Indianapolis

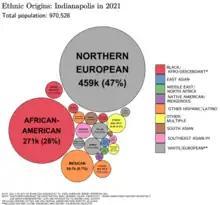
Ethnic origins in Indianapolis

More than 260 properties and historic districts are listed on the National Register of Historic Places in Marion County; most sites are located in Center Township, listed separately. This includes nine National Historic Landmarks: the Athenæum (Das Deutsche Haus), the Benjamin Harrison House, the Broad Ripple Park Carousel, Hinkle Fieldhouse, the Indiana World War Memorial, the Indianapolis Motor Speedway, the James Whitcomb Riley House, the Madam C. J. Walker Building, and Oldfields.